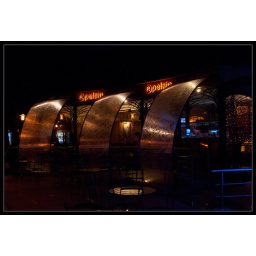
Very cool bar restaurant in Yalta... With curved mirror panels and streaming water...